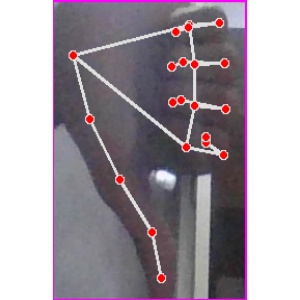
अक्षर: फ